Slightly Dangerous

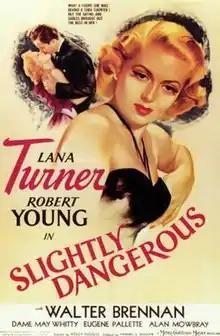
Theatrical release poster

Slightly Dangerous is a 1943 American romantic comedy film starring Lana Turner and Robert Young. The screenplay concerns a bored young woman in a dead-end job who runs away to New York City and ends up impersonating the long-lost daughter of a millionaire. The film was directed by Wesley Ruggles and written by Charles Lederer and George Oppenheimer from a story by Aileen Hamilton. According to Turner Classic Movies film historian Robert Osborne, one sequence early in the film – in which Lana Turner's character does her job at the soda fountain while blindfolded – was actually directed by an uncredited Buster Keaton.